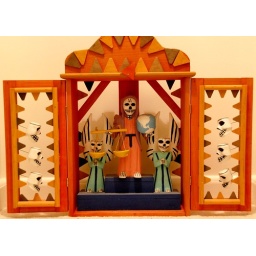
The doors of this large wooden box close. It was made in Oaxaca Mexico.